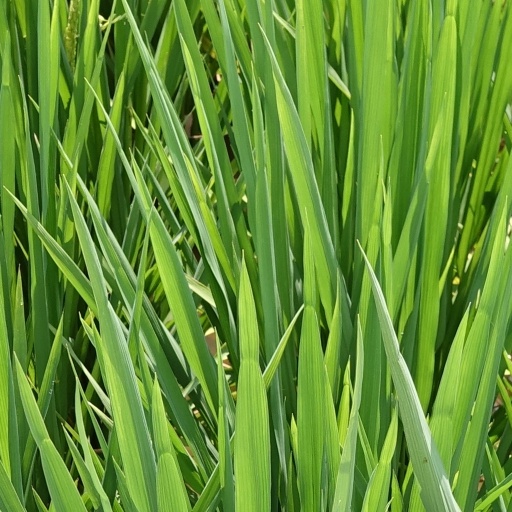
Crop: rice